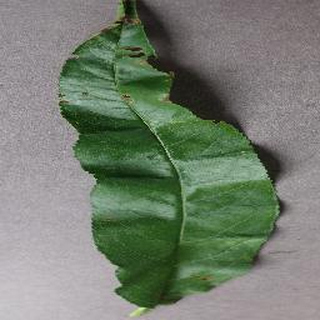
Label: peach_bacterial_spot